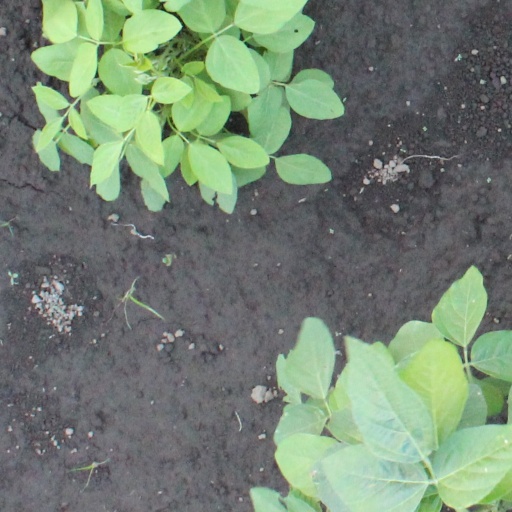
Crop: soybean